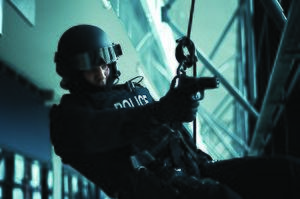
aucun
Le groupe tactique d'intervention est l'unité d'intervention de la Gendarmerie royale du Canada. Selon la GRC, « Un GTI est un groupe de membres de la GRC hautement formés qui ont la capacité d’utiliser des armes spécialisées, de l’équipement et des tactiques afin de résoudre des situations à risque élevé ».